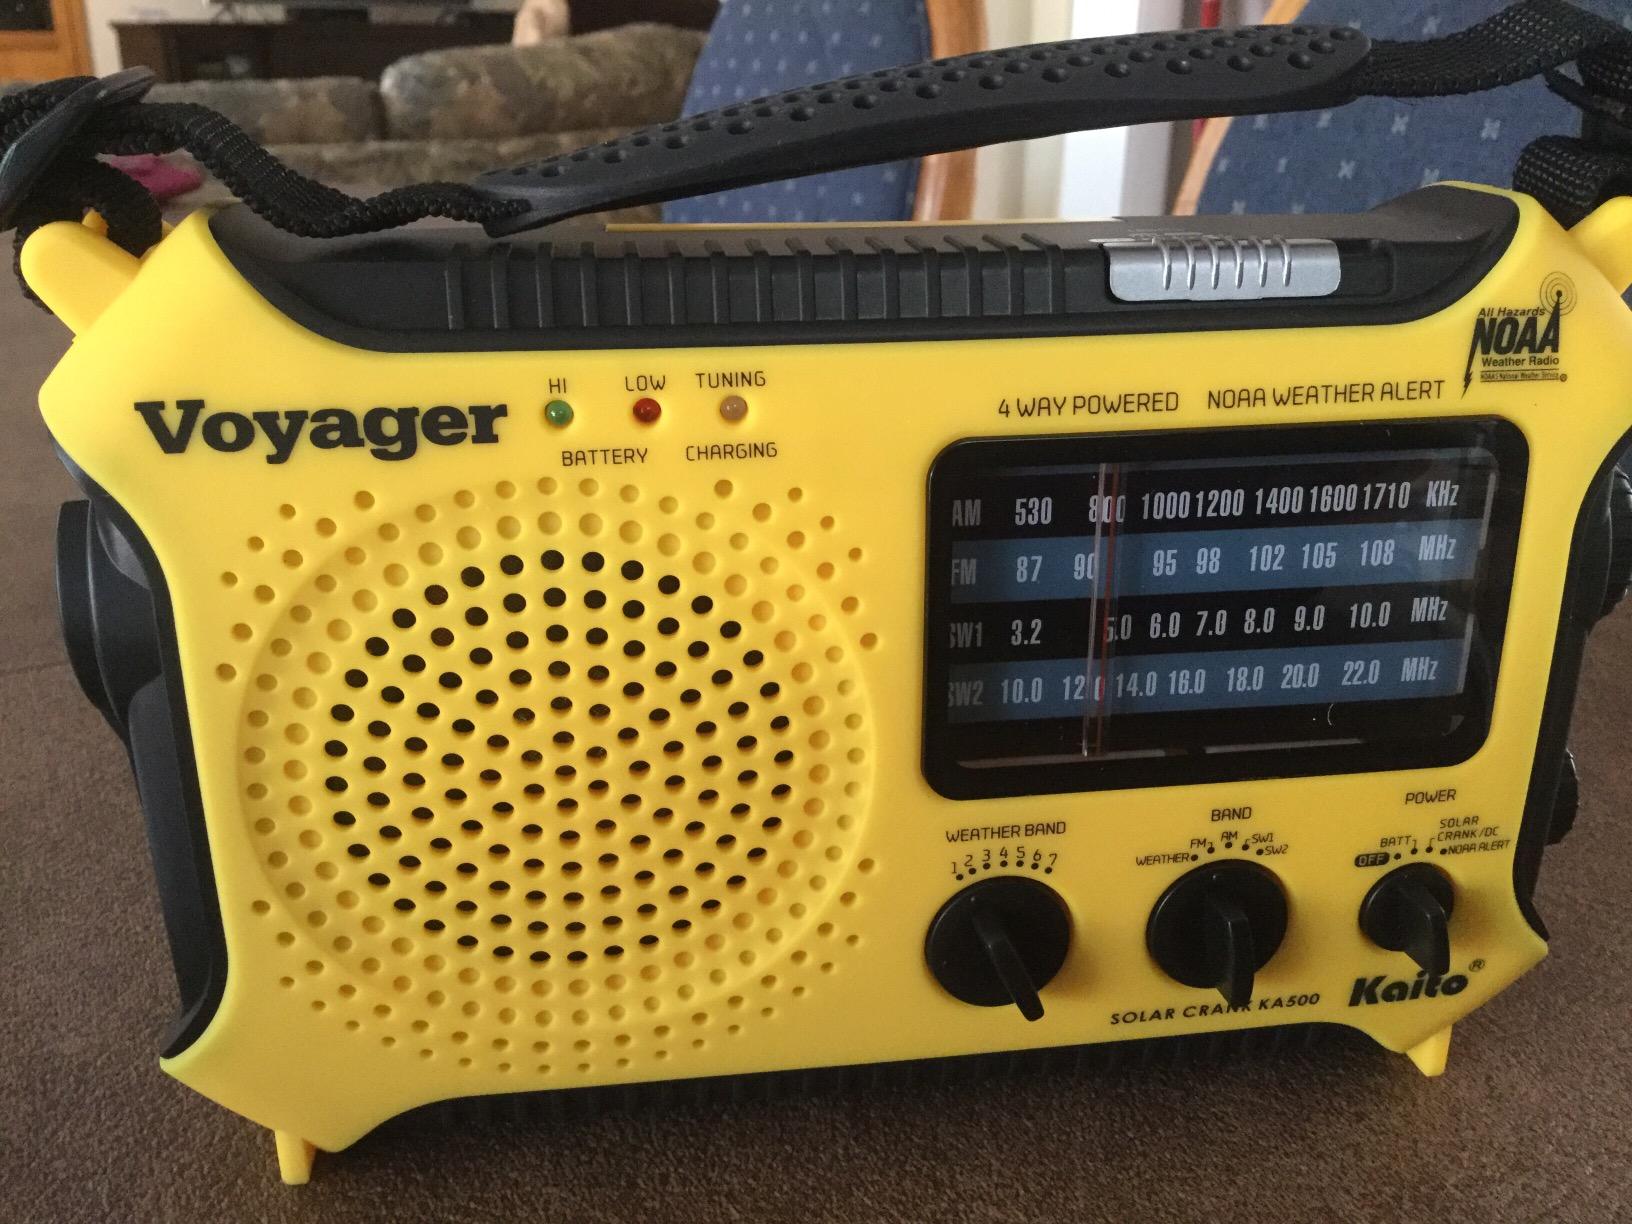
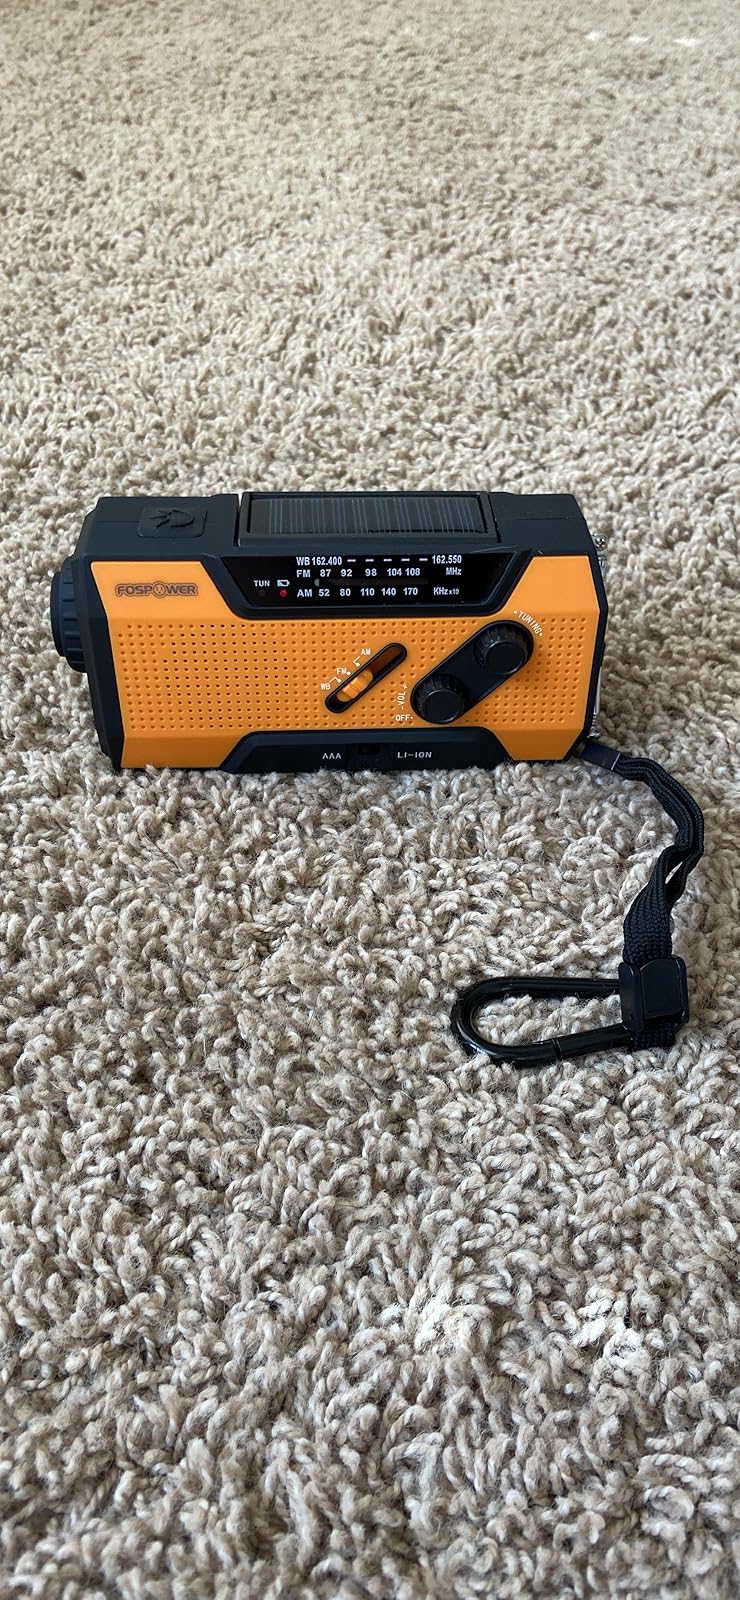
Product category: radio
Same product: no